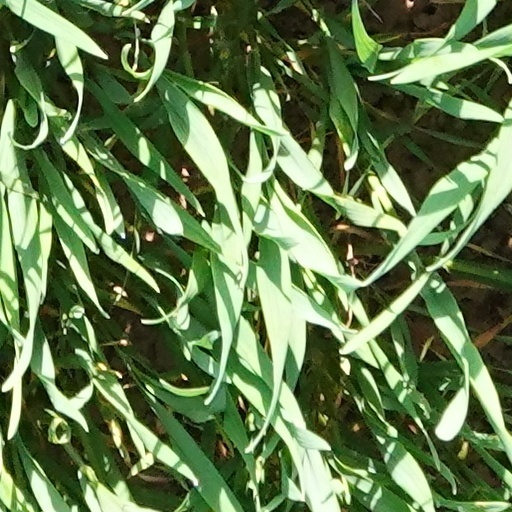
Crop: wheat